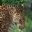
Label: leopard